1292

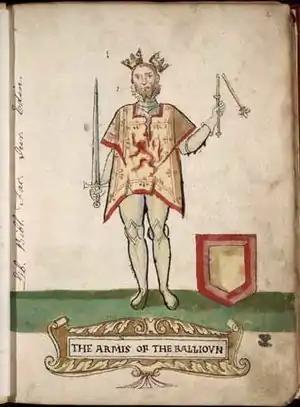
John Balliol, King of Scots 1292–1296

Year 1292 (MCCXCII) was a leap year starting on Tuesday of the Julian calendar.